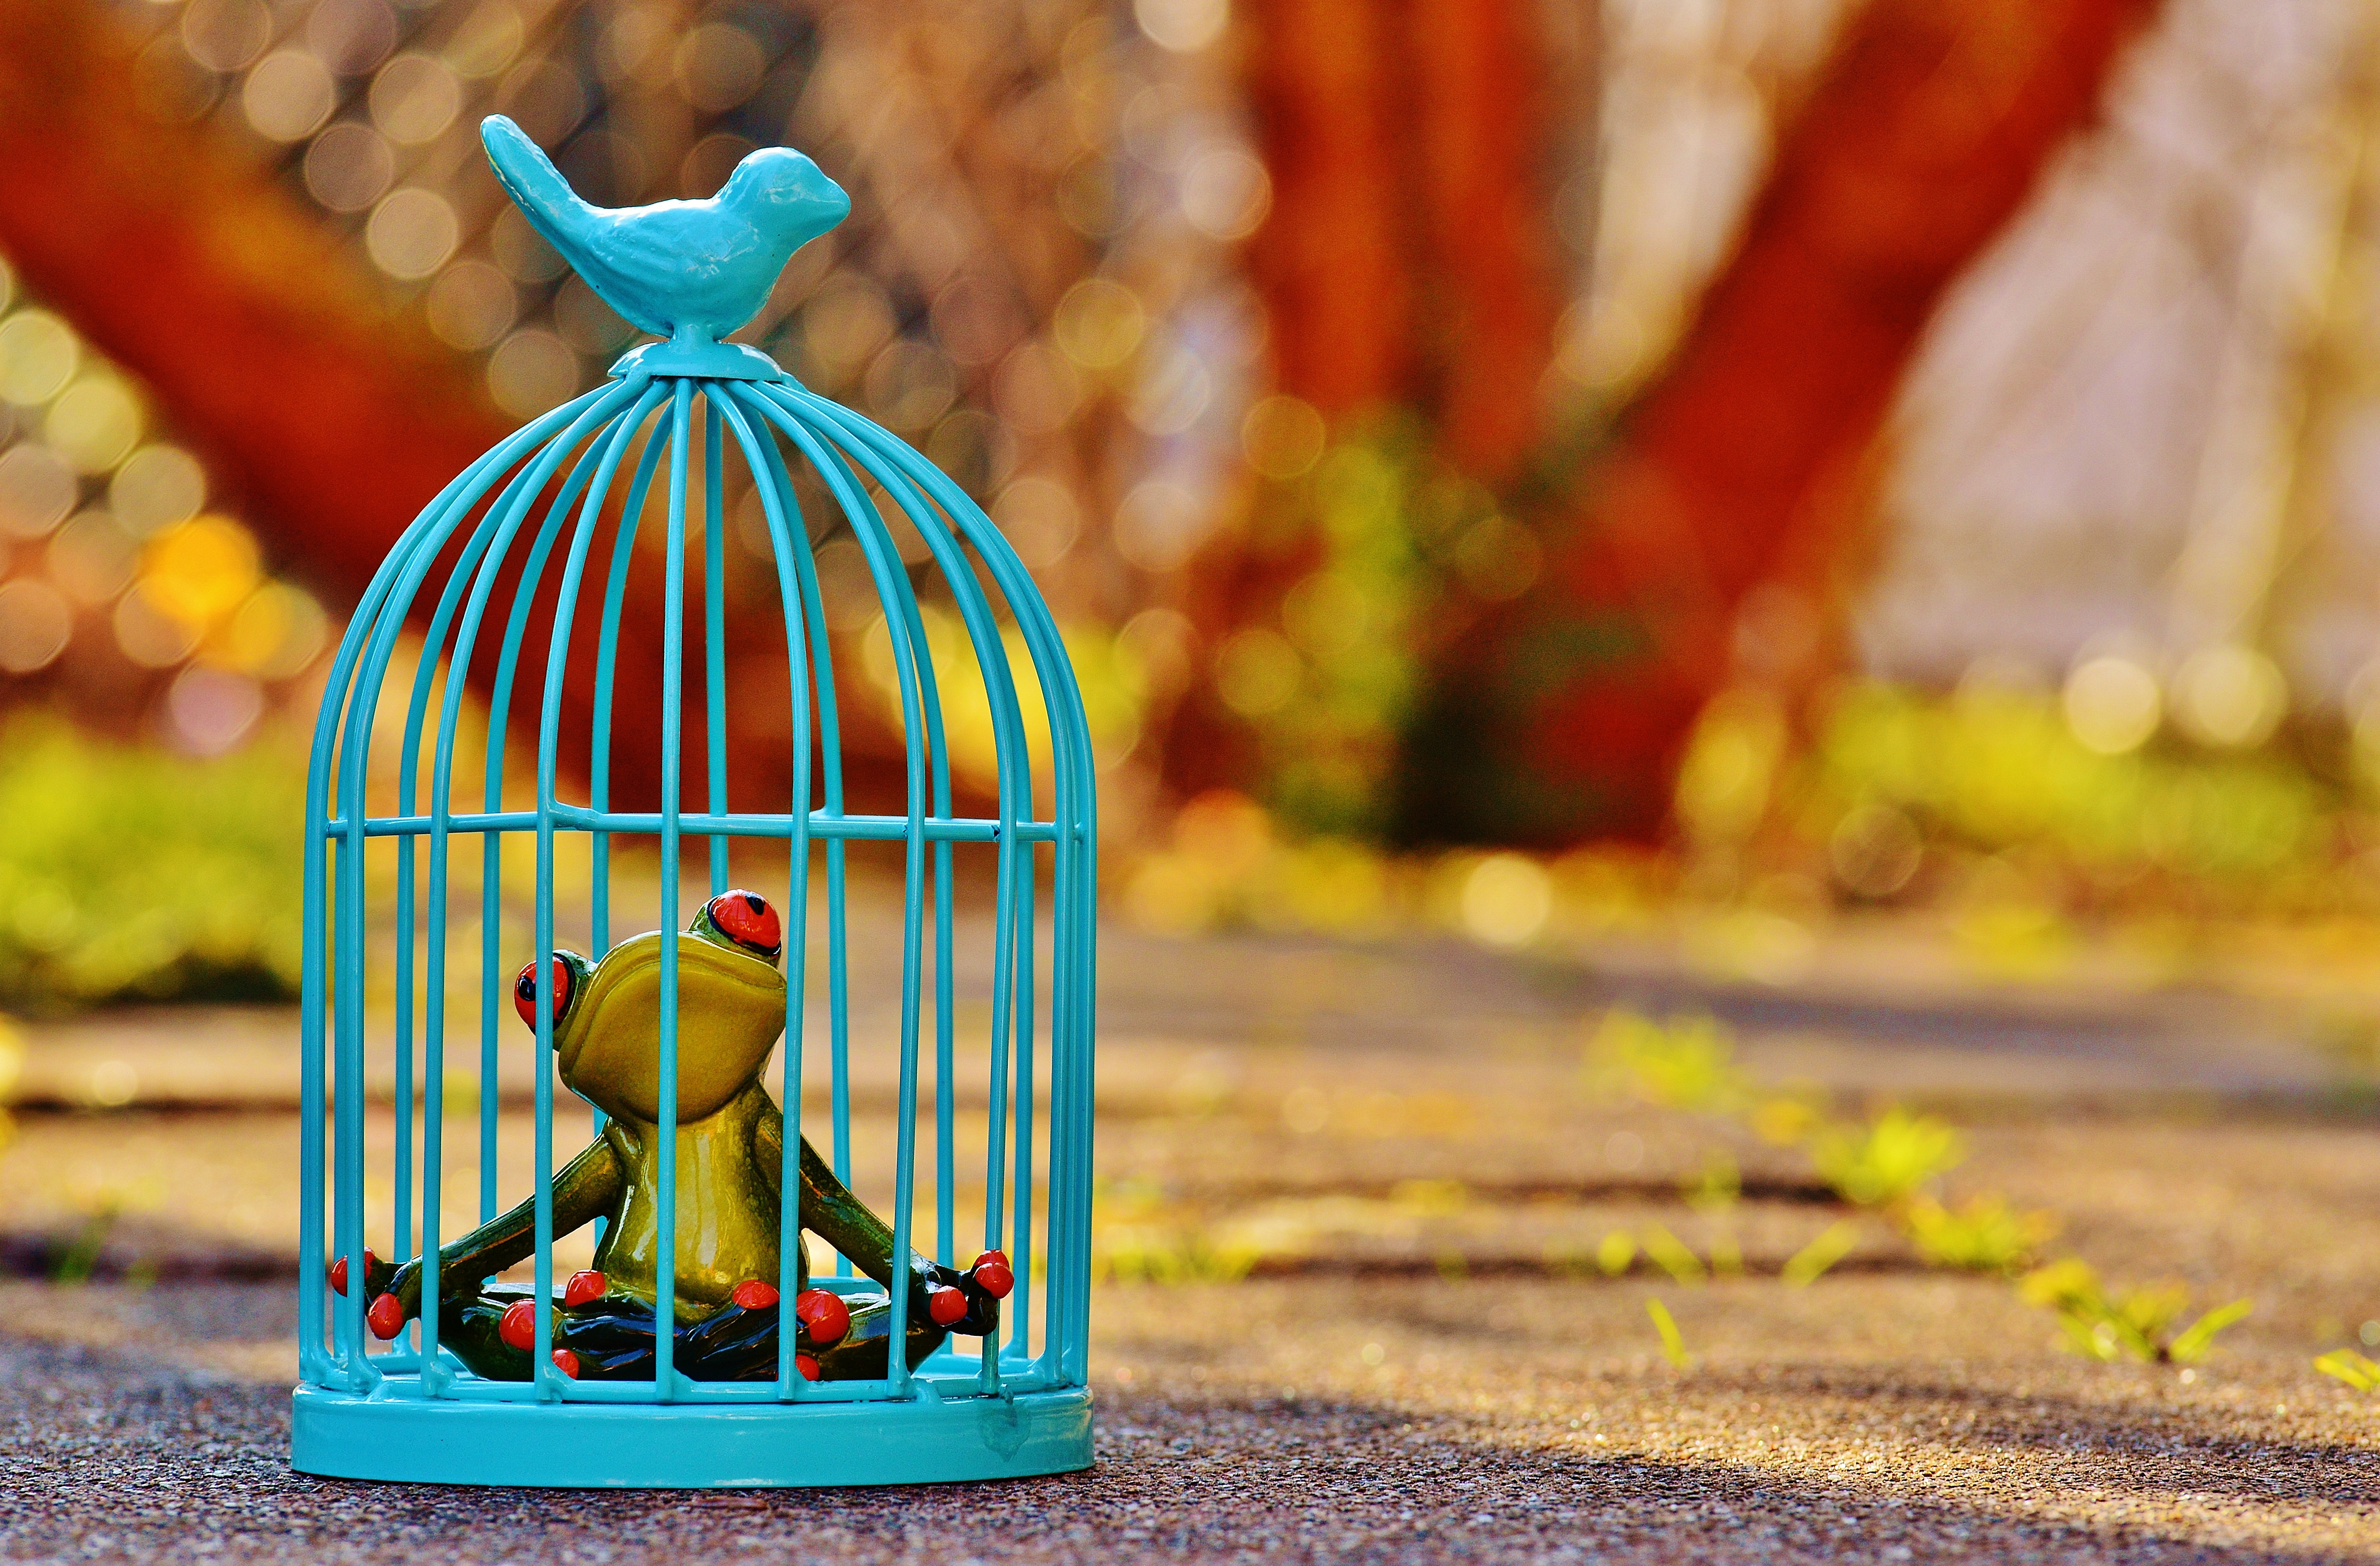
cute, color, autumn, frog, yellow, lighting, cage, sad, fun, captivity, figure, prison, funny, grid, caught, caged, imprisoned, bird cage